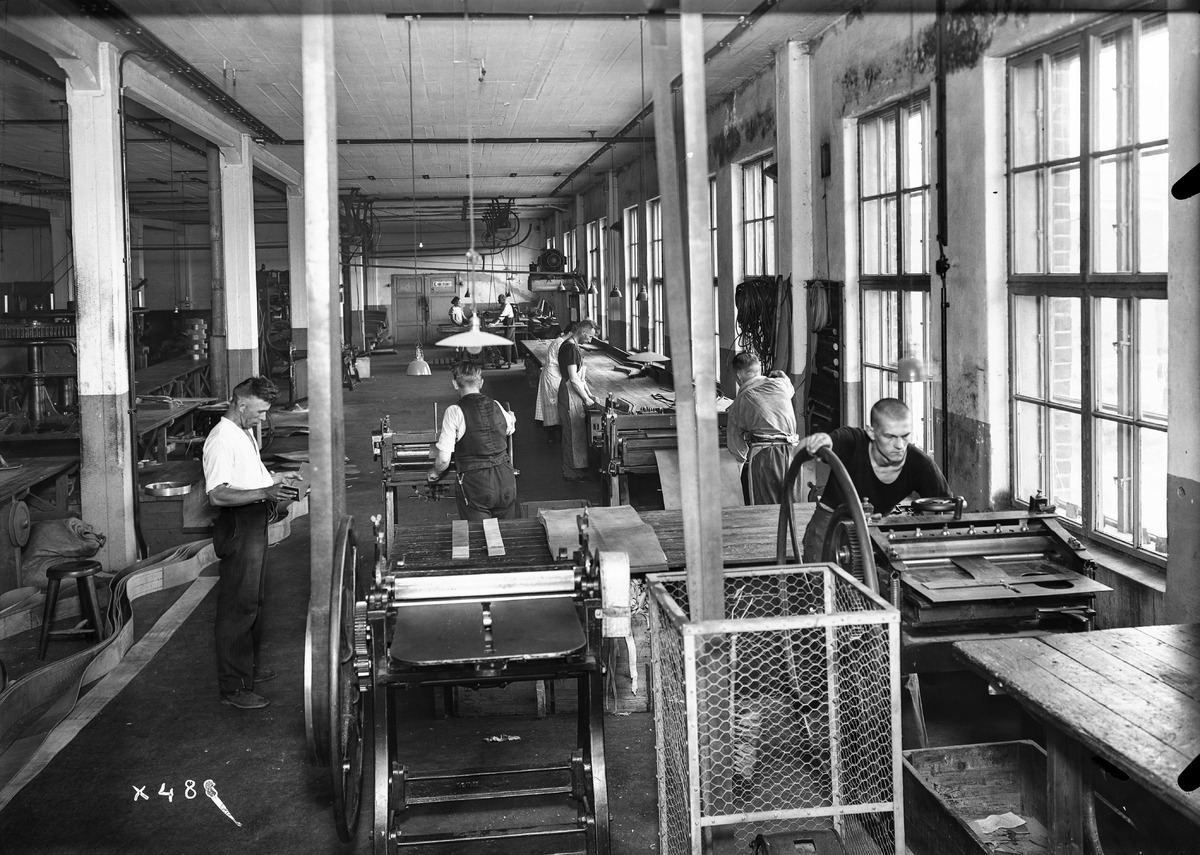
Veljekset Åström Oy:n työntekijöitä työssään yrityksen tehtaalla
Employees working at the factory of Veljekset Åström Oy
sisällön kuvaus: Veljekset Åström Oy:n työntekijöitä työssään yrityksen tehtaalla 24.2.1935. Veljekset Åström Oy oli Pohjois-Euroopan suurin nahkatehdas. content description: Employees working at the factory of Veljekset Åström Oy on February 24, 1935. Veljekset Åström Oy was the largest leather manufacturer in Northern Europe.
Vuosi: 1935
Paikka: Suomi, Oulu, Suomi, Pohjois-Pohjanmaa, Oulu
Aiheet: Myllytullin kaupunginosa; Veljekset Åström Oy; tehdasrakennukset; sisäkuva; koneet; nahkateollisuus; tehtaat; teollisuusrakennukset; tuotantolaitokset; leather industry; industrial buildings; factories; production plants; machines